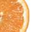
Label: orange